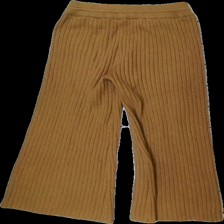
View: back
Type: Trousers
Category: Ladies
Brand: Zara
Colors: Brown
Material: 86% Acryl 14% Cont?
Cut: Loose
Size: M
Season: All
Damage: pulled thread
Damage location: top right
Price range: <50
Recommended usage: Export
Description: brown ribbed loose knitted trousers